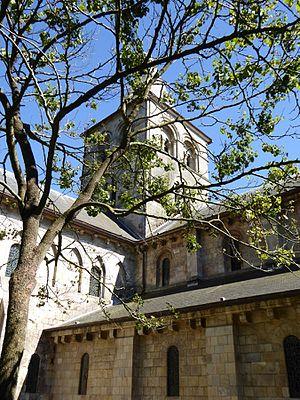
Abbaye de Graville, La croisée du transept
L’abbaye de Graville, également appelée abbaye de Sainte-Honorine, a été fondée au XIᵉ siècle. Elle est située dans le quartier de Graville-Sainte-Honorine au Havre, département de la Seine-Maritime en Normandie.